Transition metal fullerene complex

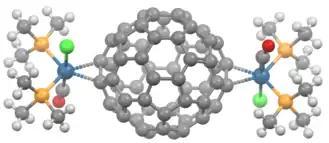
Structure of C[IrCl(CO)(PMe)]. Color code: green = Cl, blue = Ir, ochre = P

A transition metal fullerene complex is a coordination complex wherein fullerene serves as a ligand. Fullerenes are typically spheroidal carbon compounds, the most prevalent being buckminsterfullerene, C.